Laotian Civil War

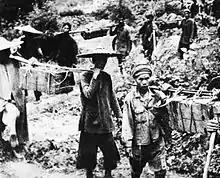
The Ho Chi Minh trail was used by both the North Vietnamese military and Laotian people from the very beginning. Captured North Vietnamese photo, c.1959.

On 15 May 1959, the PAVN established Group 559; this unit was charged with the logistics of moving the necessities of war from North Vietnam to the South. Its foremost feat was building and maintaining the Ho Chi Minh trail down the eastern spine of Laos. Eventually, this transportation network would power the Vietnamese communists to victory. It would have to survive a relentless air campaign comparable to any interdiction bombing in World War II.